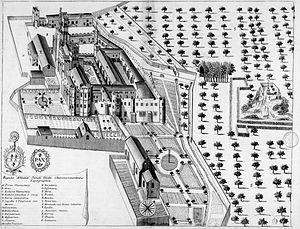
Planche gravée du 17ème siècle représentant l'abbaye de Saint-Alyre, en France, dans le livre Monasticon Gallicanum.
L'abbaye de Saint-Alyre était une abbaye bénédictine fondée dans un faubourg au nord de Clermont, devenue Clermont-Ferrand, auprès du tombeau de saint Alyre, quatrième évêque de Clermont selon la tradition. Les bâtiments accueillent aujourd'hui l'Institution Saint-Alyre.